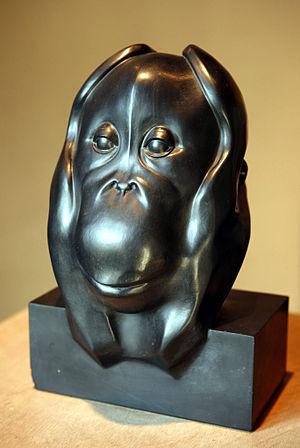
Le musée des Beaux-Arts de Dijon est l'un des plus importants et l'un des plus anciens musées de France. Situé au cœur de la ville, il occupe l'ancien palais ducal, siège au XVᵉ siècle de l’État bourguignon. Lorsque le duché est rattaché au royaume de France, le palais devient le logis du roi, puis se transforme au XVIIᵉ siècle en palais des États de Bourgogne, sur un projet de Jules Hardouin-Mansart.
François Pompon, né le 9 mai 1855 à Saulieu et mort le 6 mai 1933 à Paris, est un sculpteur français.